Economy of China

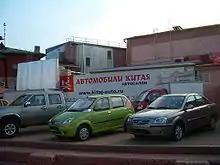
Chinese cars at a dealer's lot in Nizhny Novgorod, the traditional capital of the Russian automotive industry

China hosts the world's second largest number of World Heritage Sites (59). China's tourism industry is one of the fastest-growing industries in the national economy and is also one of the industries with a very distinct global competitive edge. According to the World Travel and Tourism Council, travel and tourism directly contributed CNY 1,362 billion (US$216billion) to the Chinese economy (about 2.6% of GDP). In 2011, total international tourist arrivals was 58 million, and international tourism receipts were US$48billion.